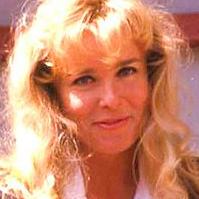
Age: 30